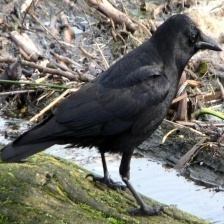
Species: CROW
Scientific name: CORVUS